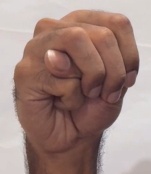
ASL sign: M